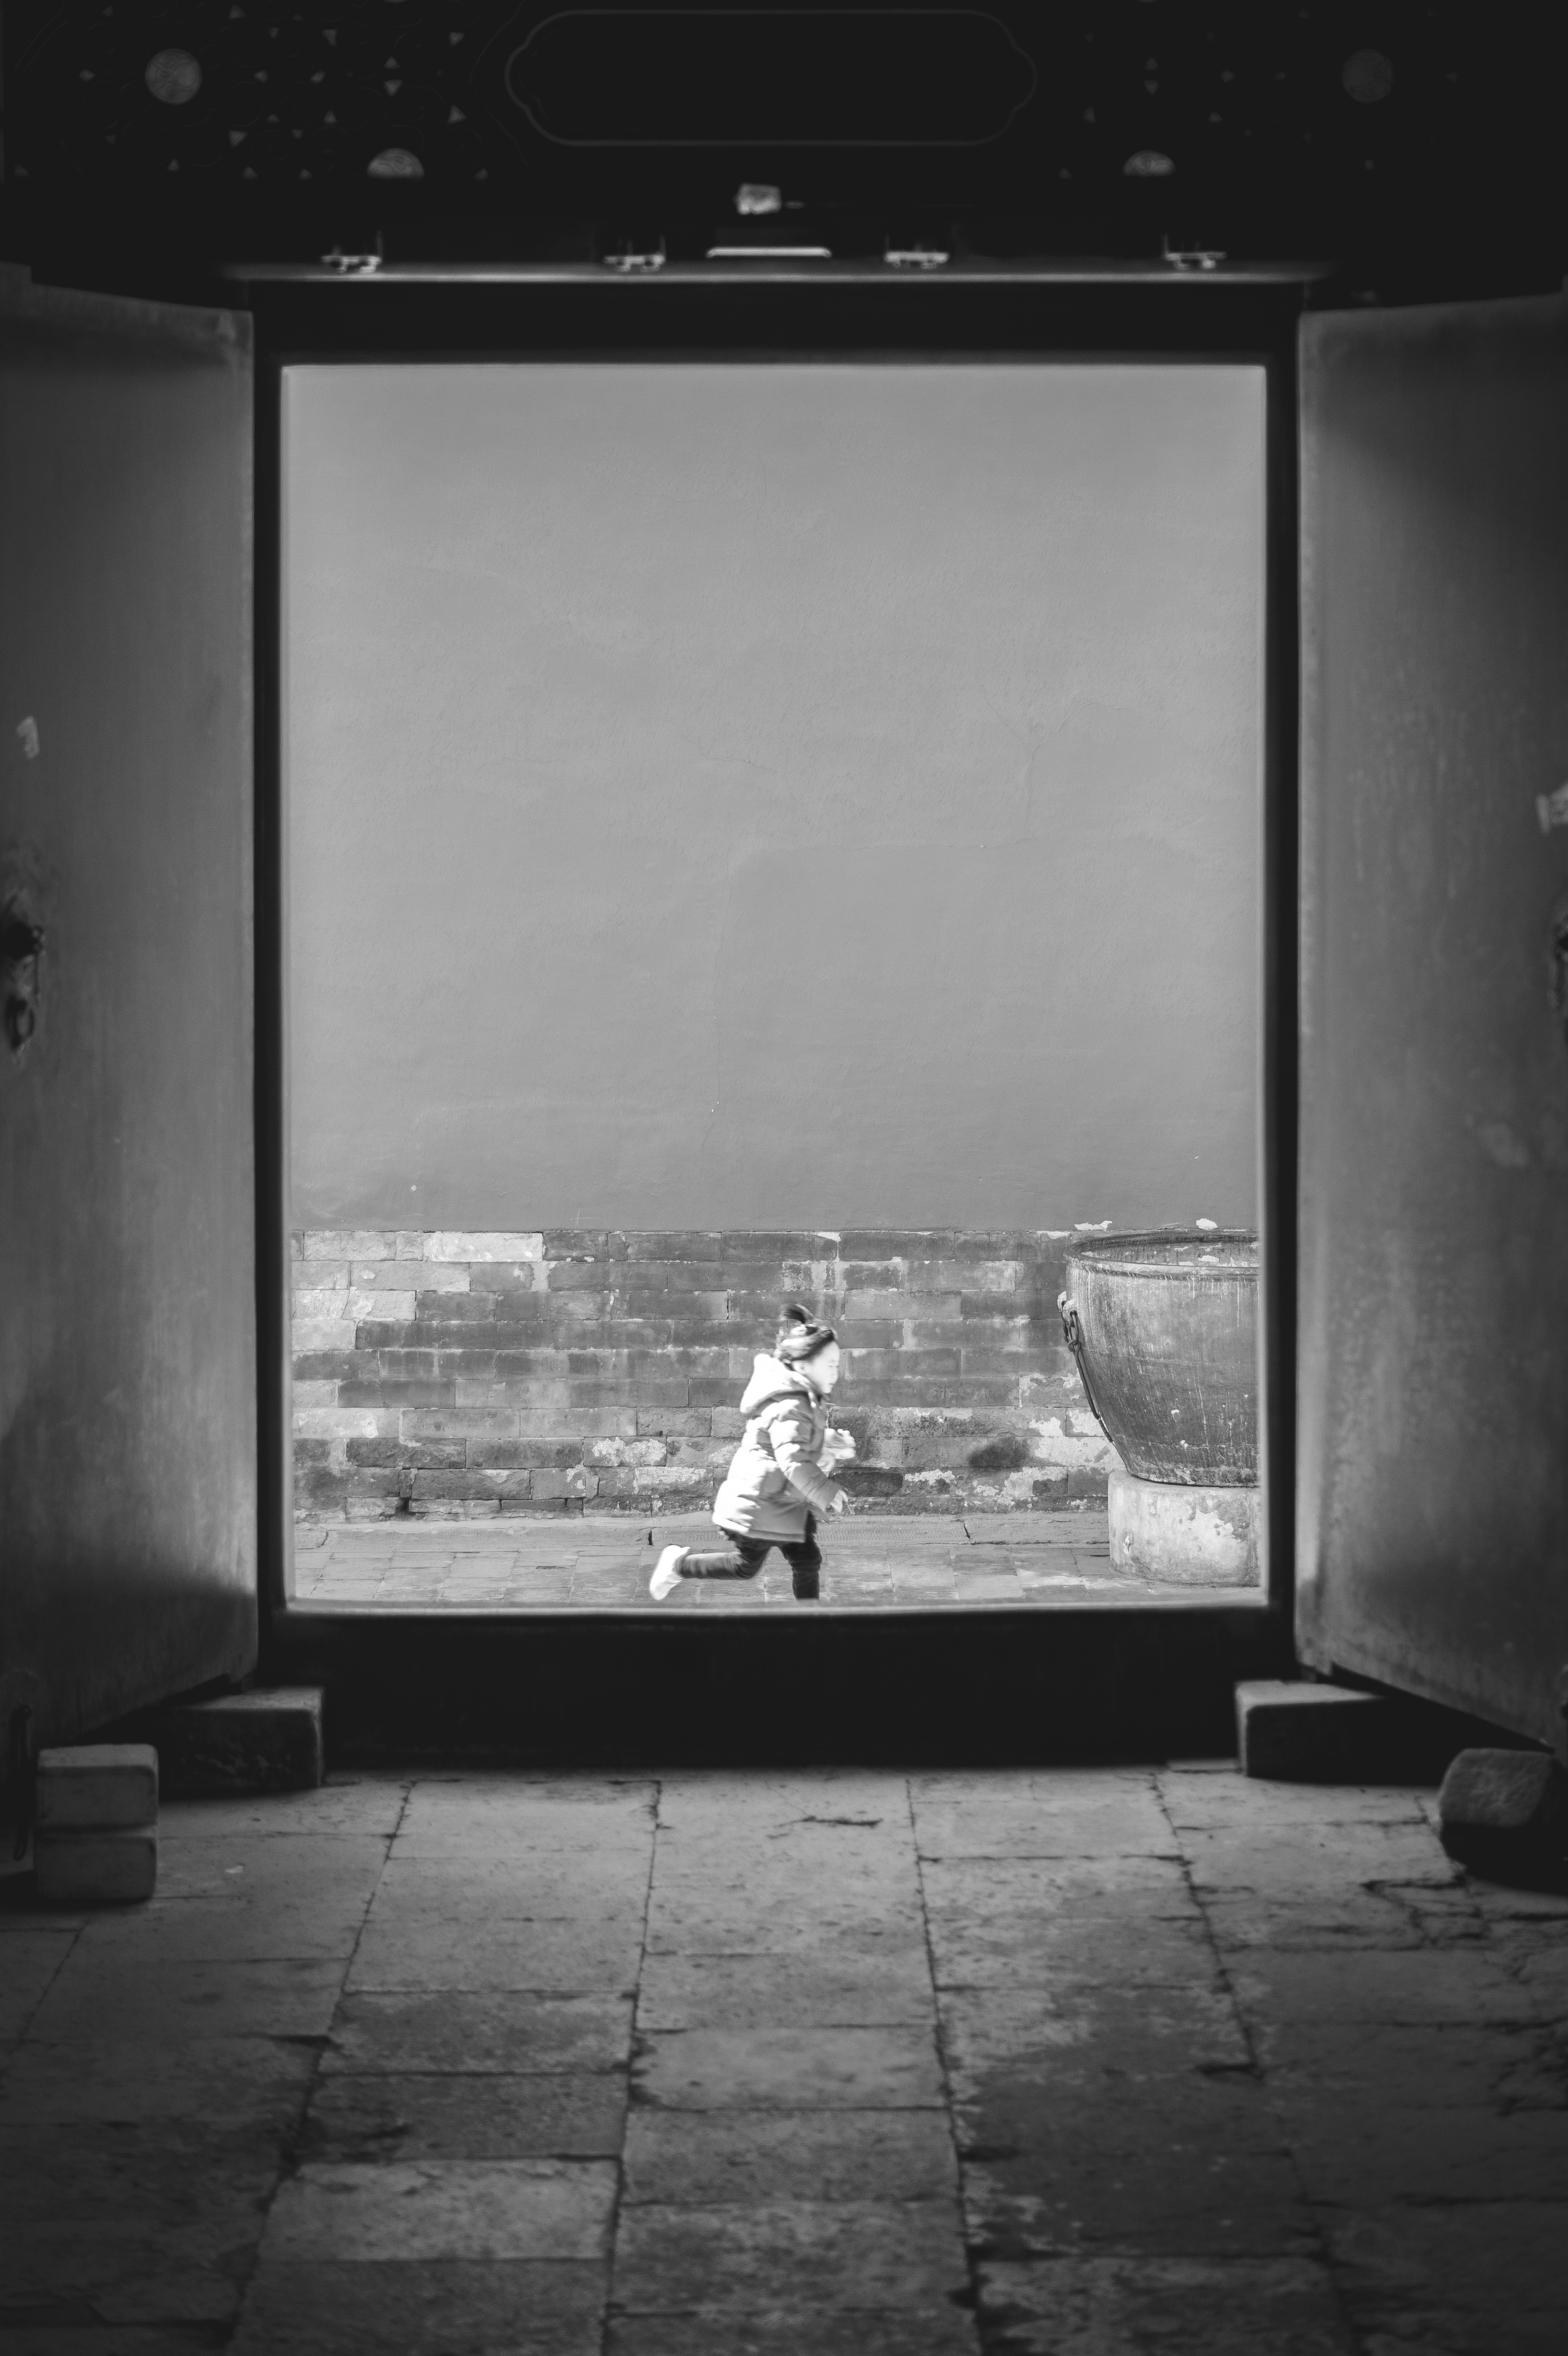
light, black and white, white, street, photography, window, running, kid, old, city, wall, chinese, frame, shadow, child, darkness, black, monochrome, door, interior design, candid, beijing, forbidden, photograph, image, china, shape, sonystreetphotographer, monochrome photography, film noir